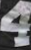
Number: 4